Filippino Doria

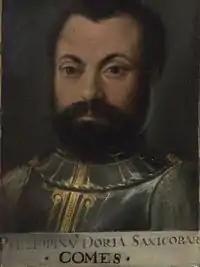
Filippino Doria

Filippo or Filippino Doria (between 1470 and 1480, in Genoa – between 1548 and 1558) was a Genoese admiral from a cadet branch of the Doria family.